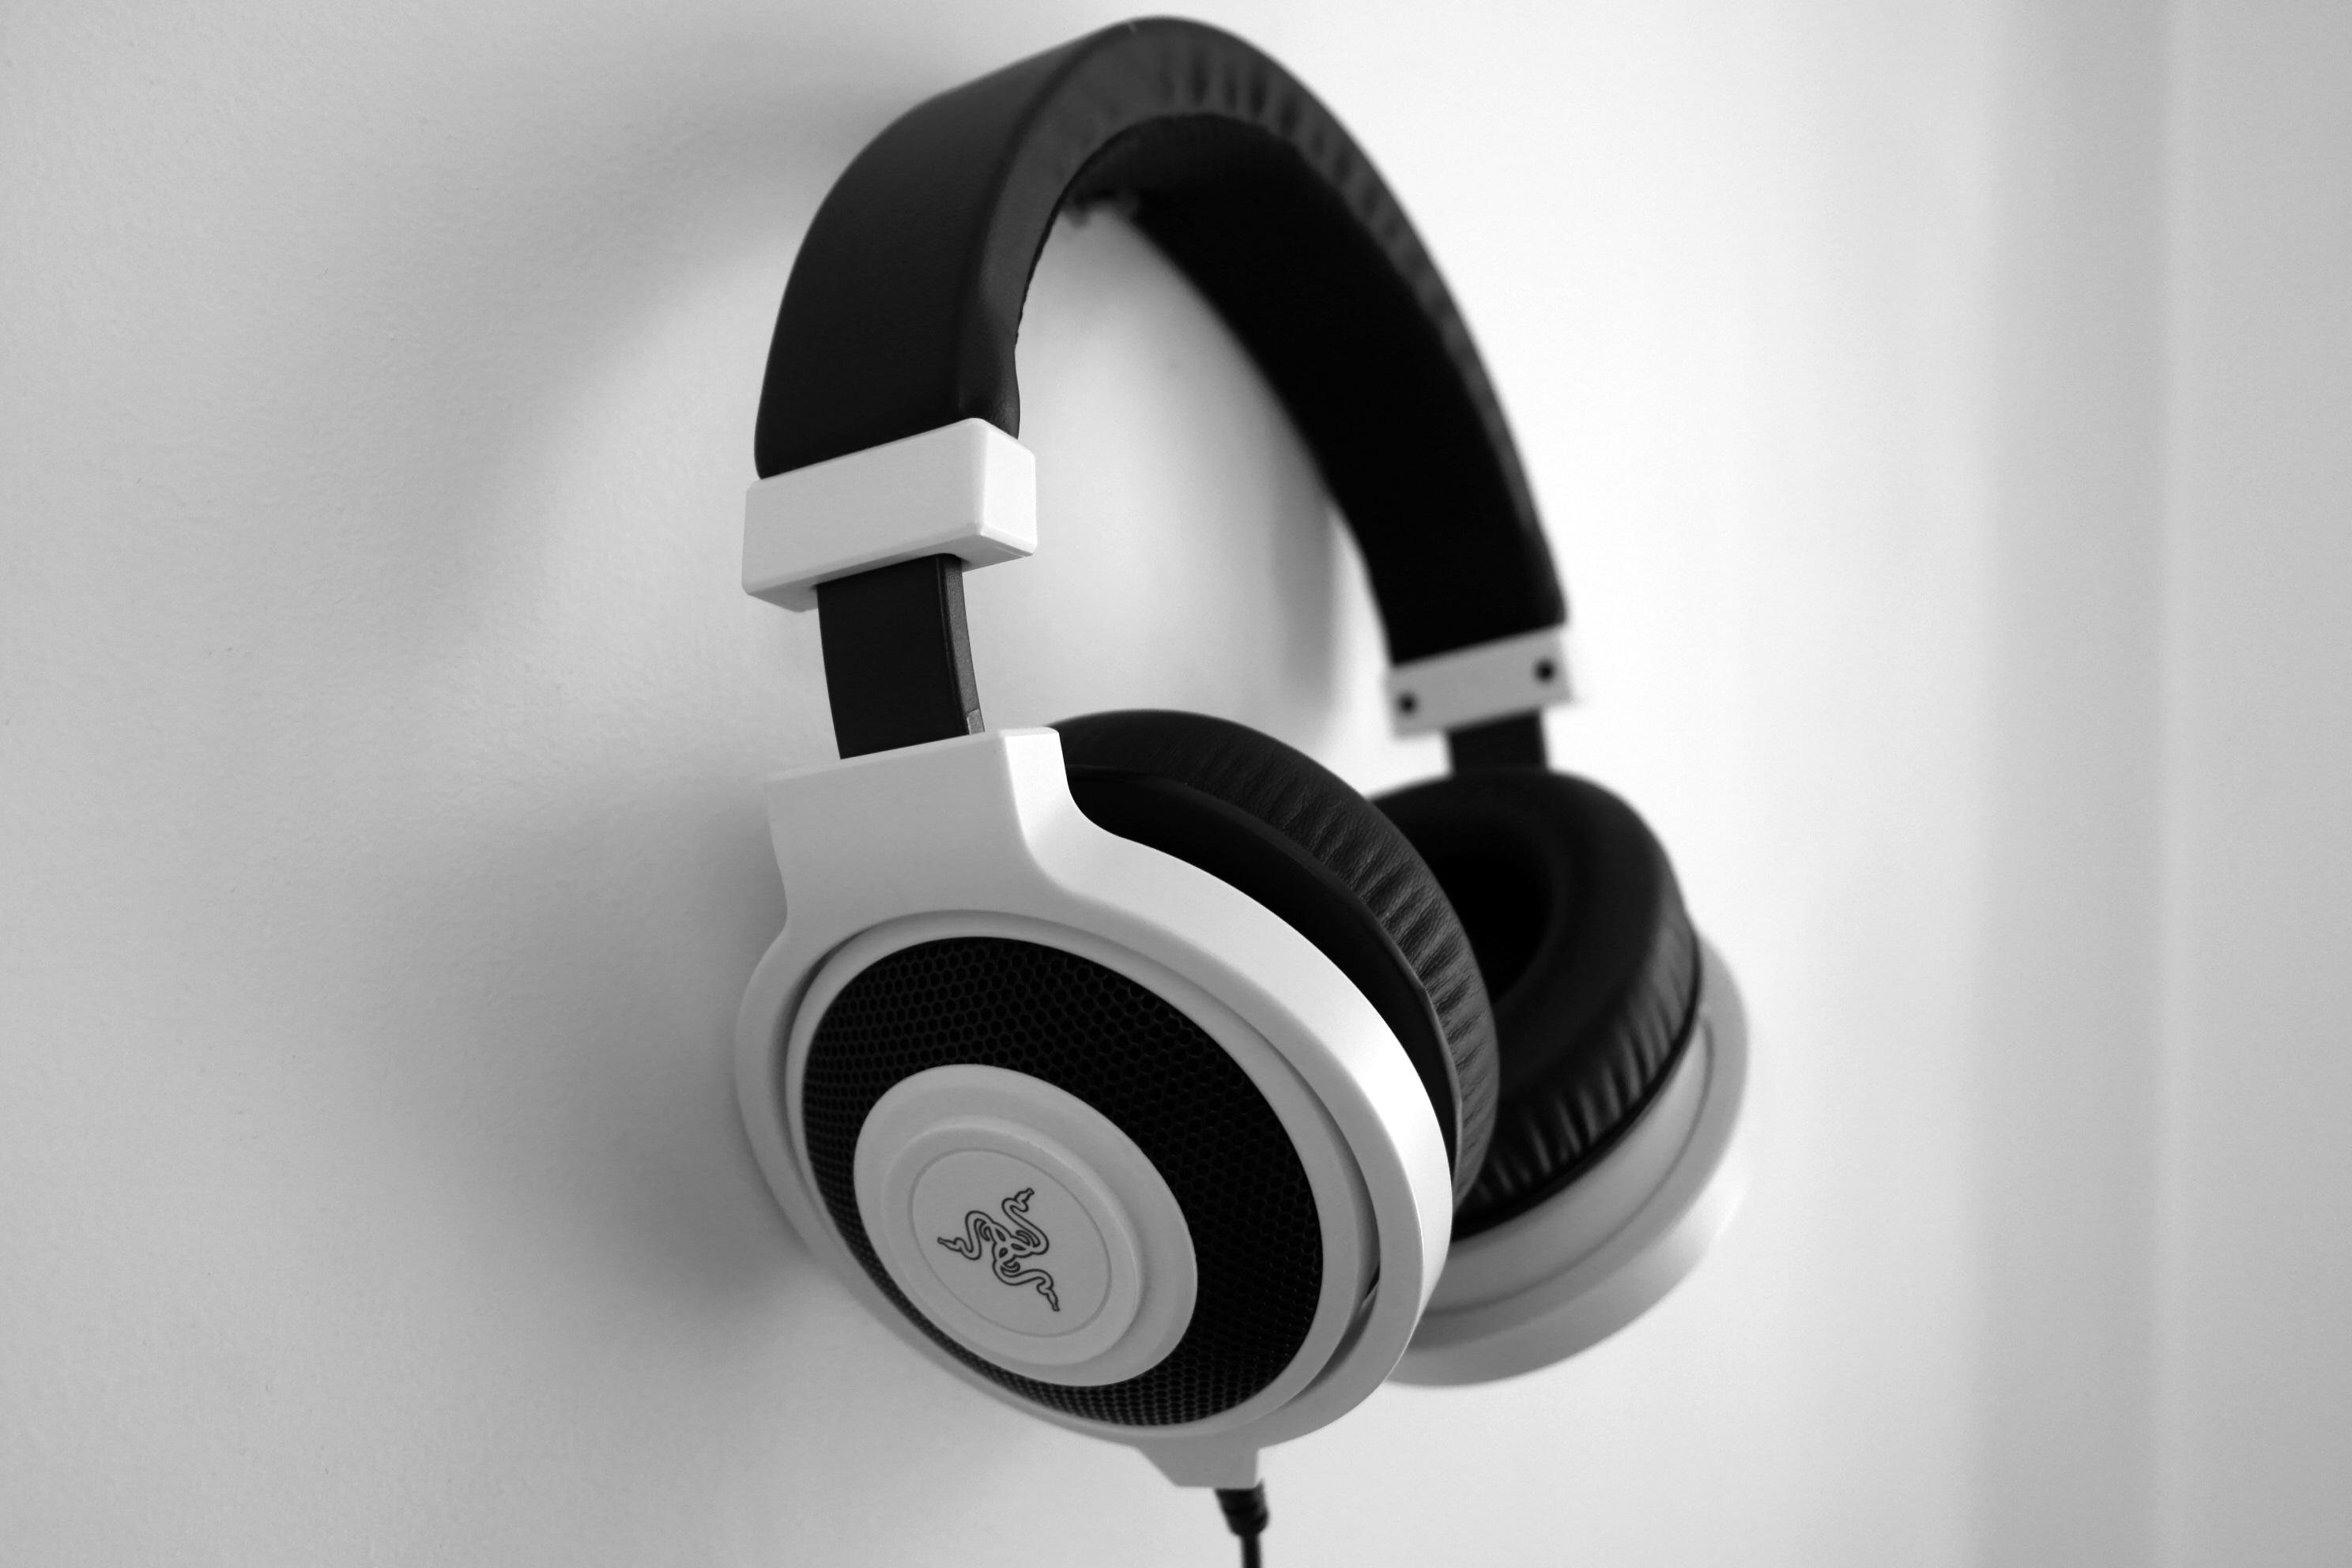
music, black and white, technology, white, communication, gadget, black, ear, product, minimalist, audio, headphones, media, instagram, headset, audio equipment, video games, razer, electronic device, communication device